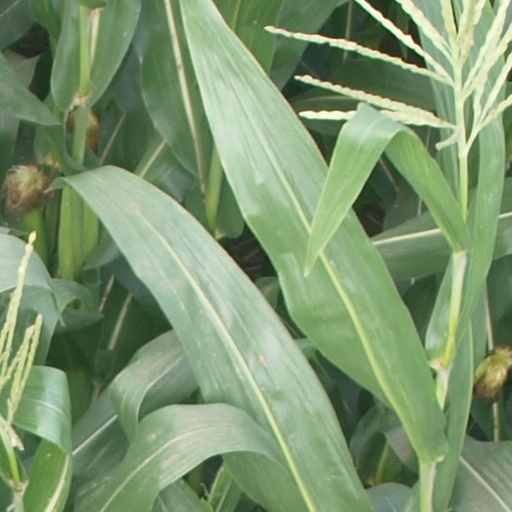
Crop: maize; corn